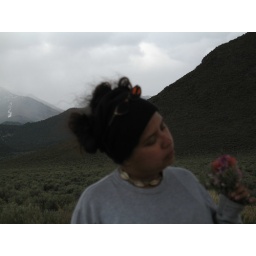
snow in mountains behind, chali & flowers